Political aspects of Islam

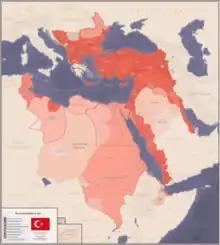
Territorial extent of the Ottoman Empire in 1875, right before the Great Eastern Crisis

In the early modern period between 1453 and 1526, three major states were founded by Muslim dynastic monarchies—in the Mediterranean (Ottoman), Iran (Safavid), and South Asia (Mughal). They were known as the Gunpowder empires for their use and development of the newly invented firearms, especially cannon and small arms, which allow them to expand and centralize their empires. By the early 17th century, the descendants of their founders controlled much of the Muslim world, stretching from the Balkans and North Africa to the Bay of Bengal, with a combined population estimated at between 130 and 160 million.